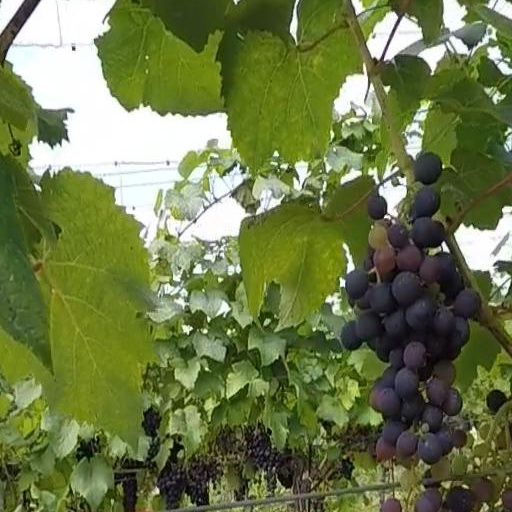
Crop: grape